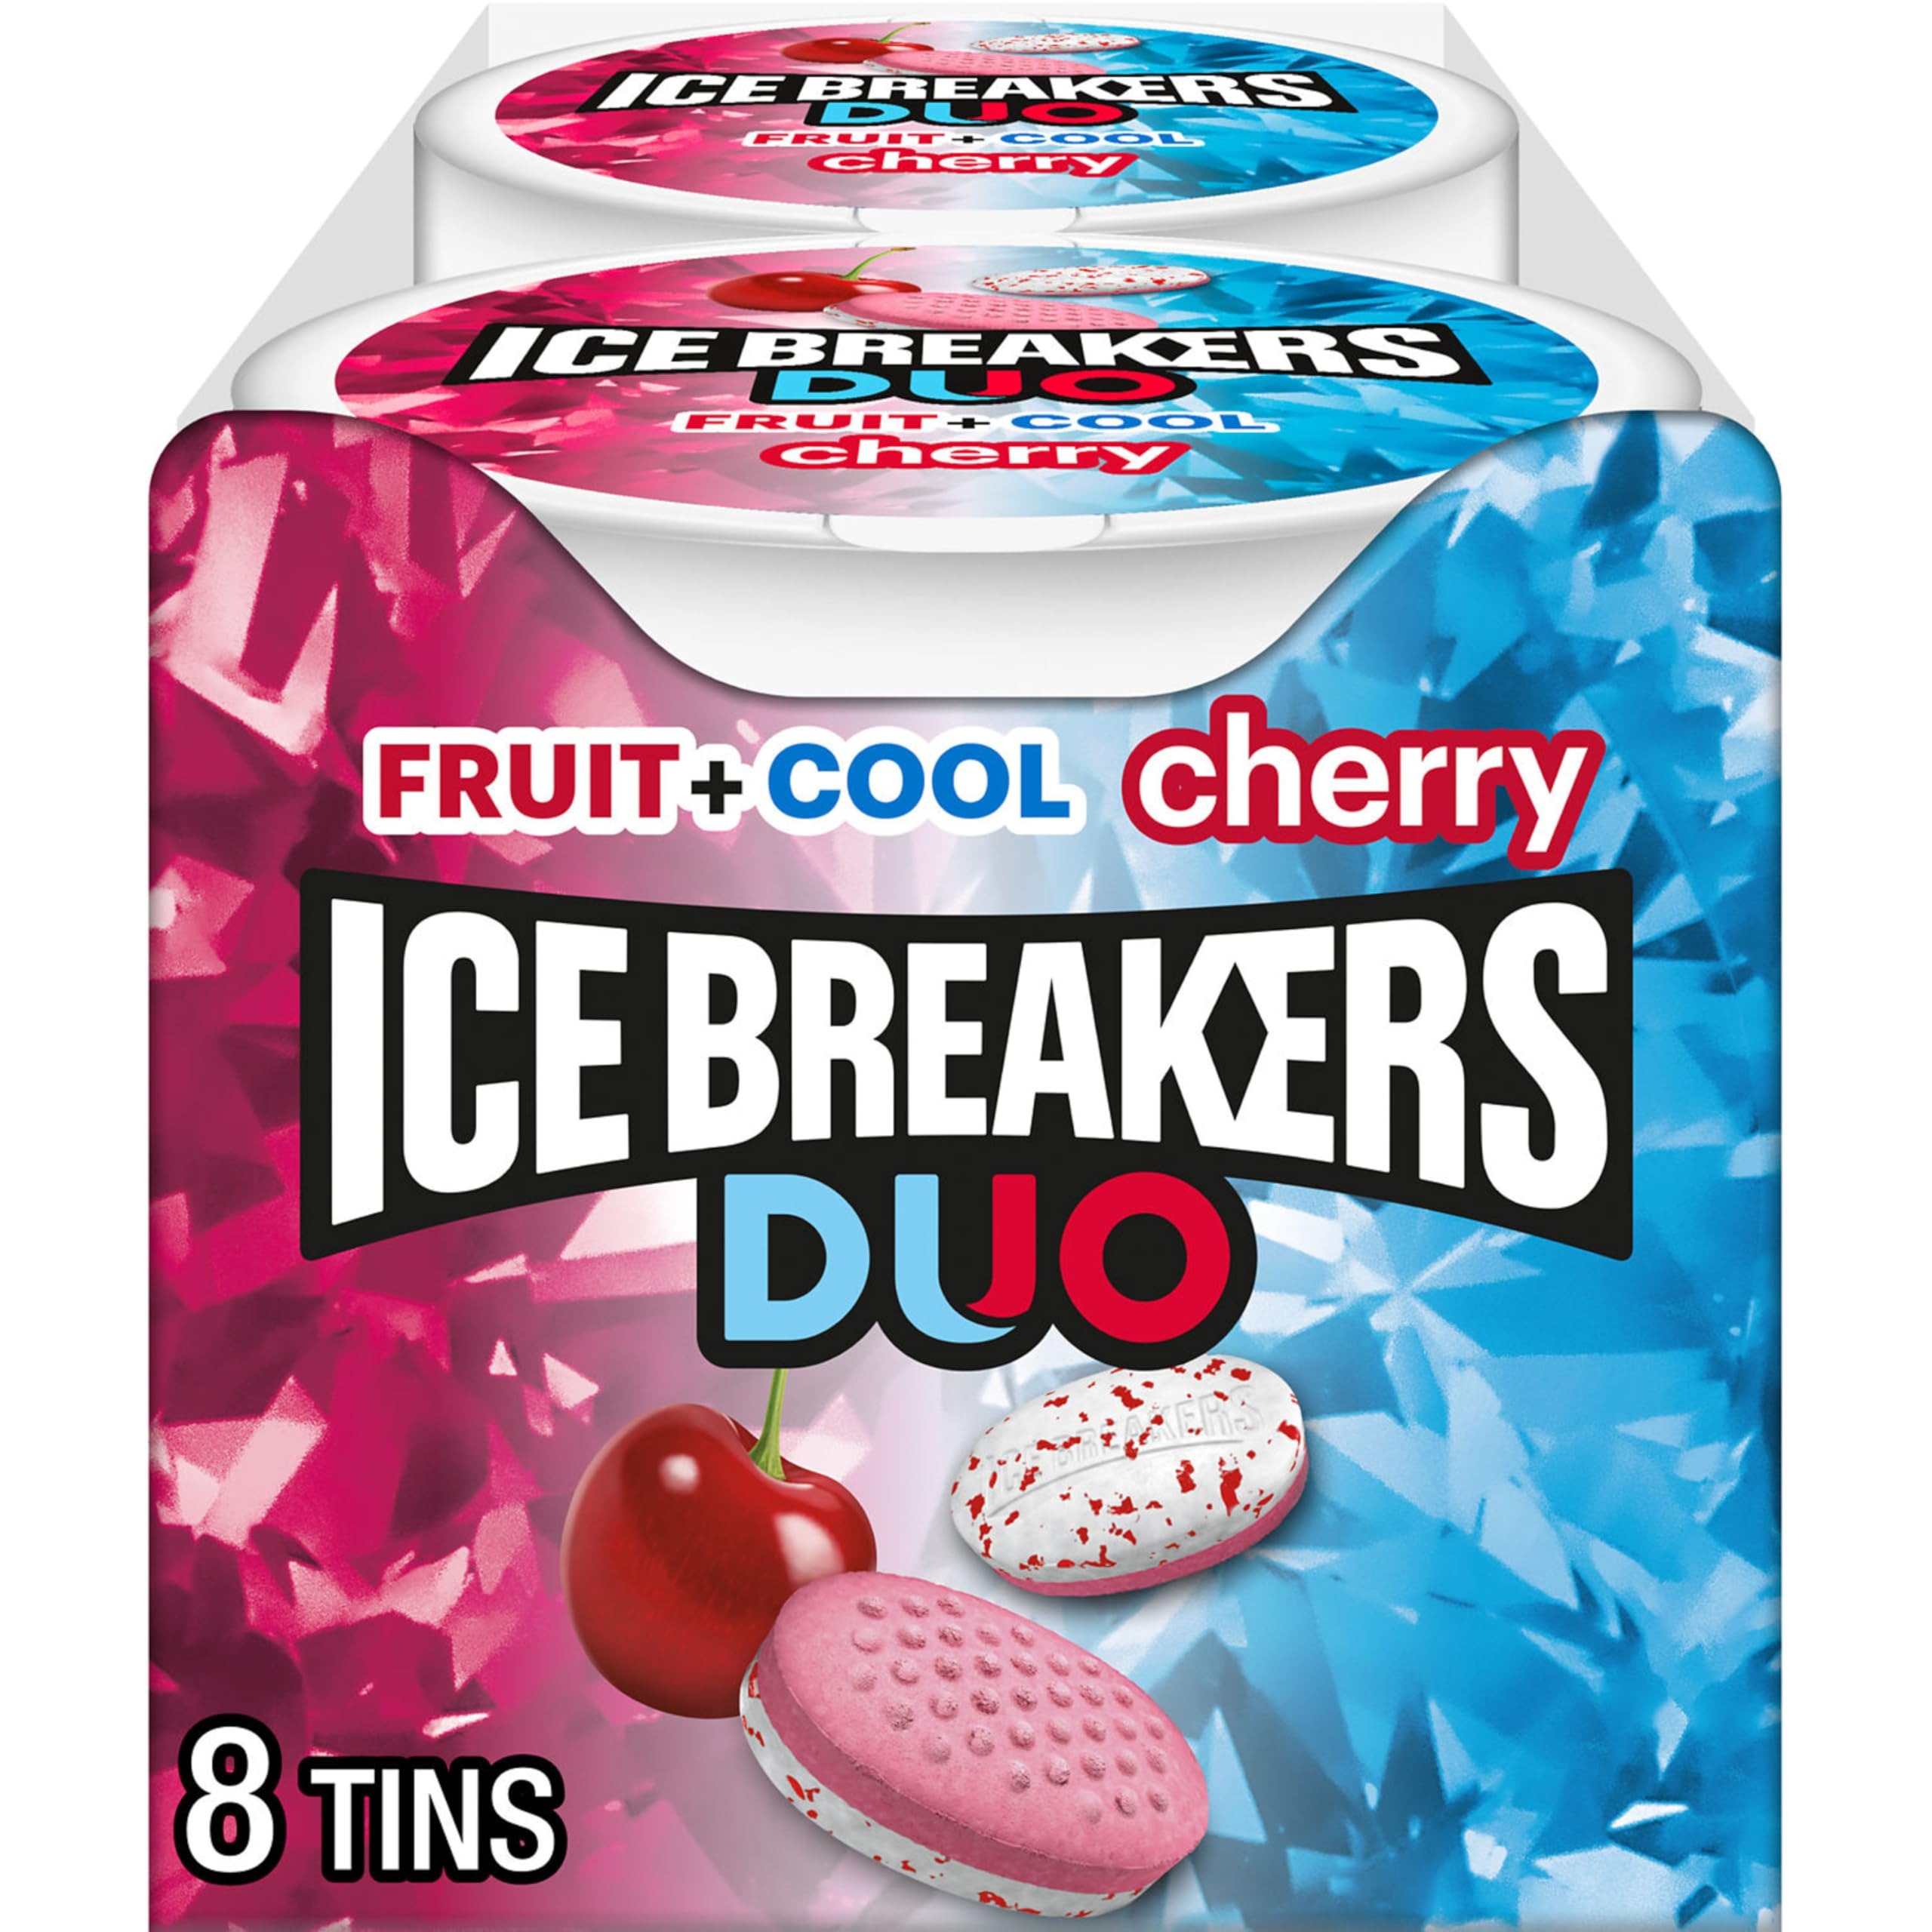
Item Name: ICE BREAKERS Duo Fruit Plus Cool Cherry Flavored Sugar Free Mints Pucks, 1.3 oz (8 Count)
Bullet Point 1: Contains eight (8) 1.3-ounce tins of ICE BREAKERS DUO Cherry Flavored Sugar Free Mints in a box
Bullet Point 2: Cool, cherry flavored ICE BREAKERS DUO mints in tins you can take with you anywhere for all-day access
Bullet Point 3: Sugar free ICE BREAKERS DUO breath mints with cooling crystals and a deliciously cool cherry flavor
Bullet Point 4: Enjoy two delicious flavors in each small mint at birthday parties, anniversary dates, back to school events and any other time when fresh breath is a must
Bullet Point 5: ICE BREAKERS DUO sugar free breath mints with cooling crystals and a cherry flavor perfect with your Christmas, Valentine's Day, Easter and Halloween candy selections
Value: 10.4
Unit: Ounce

Price: 22.99